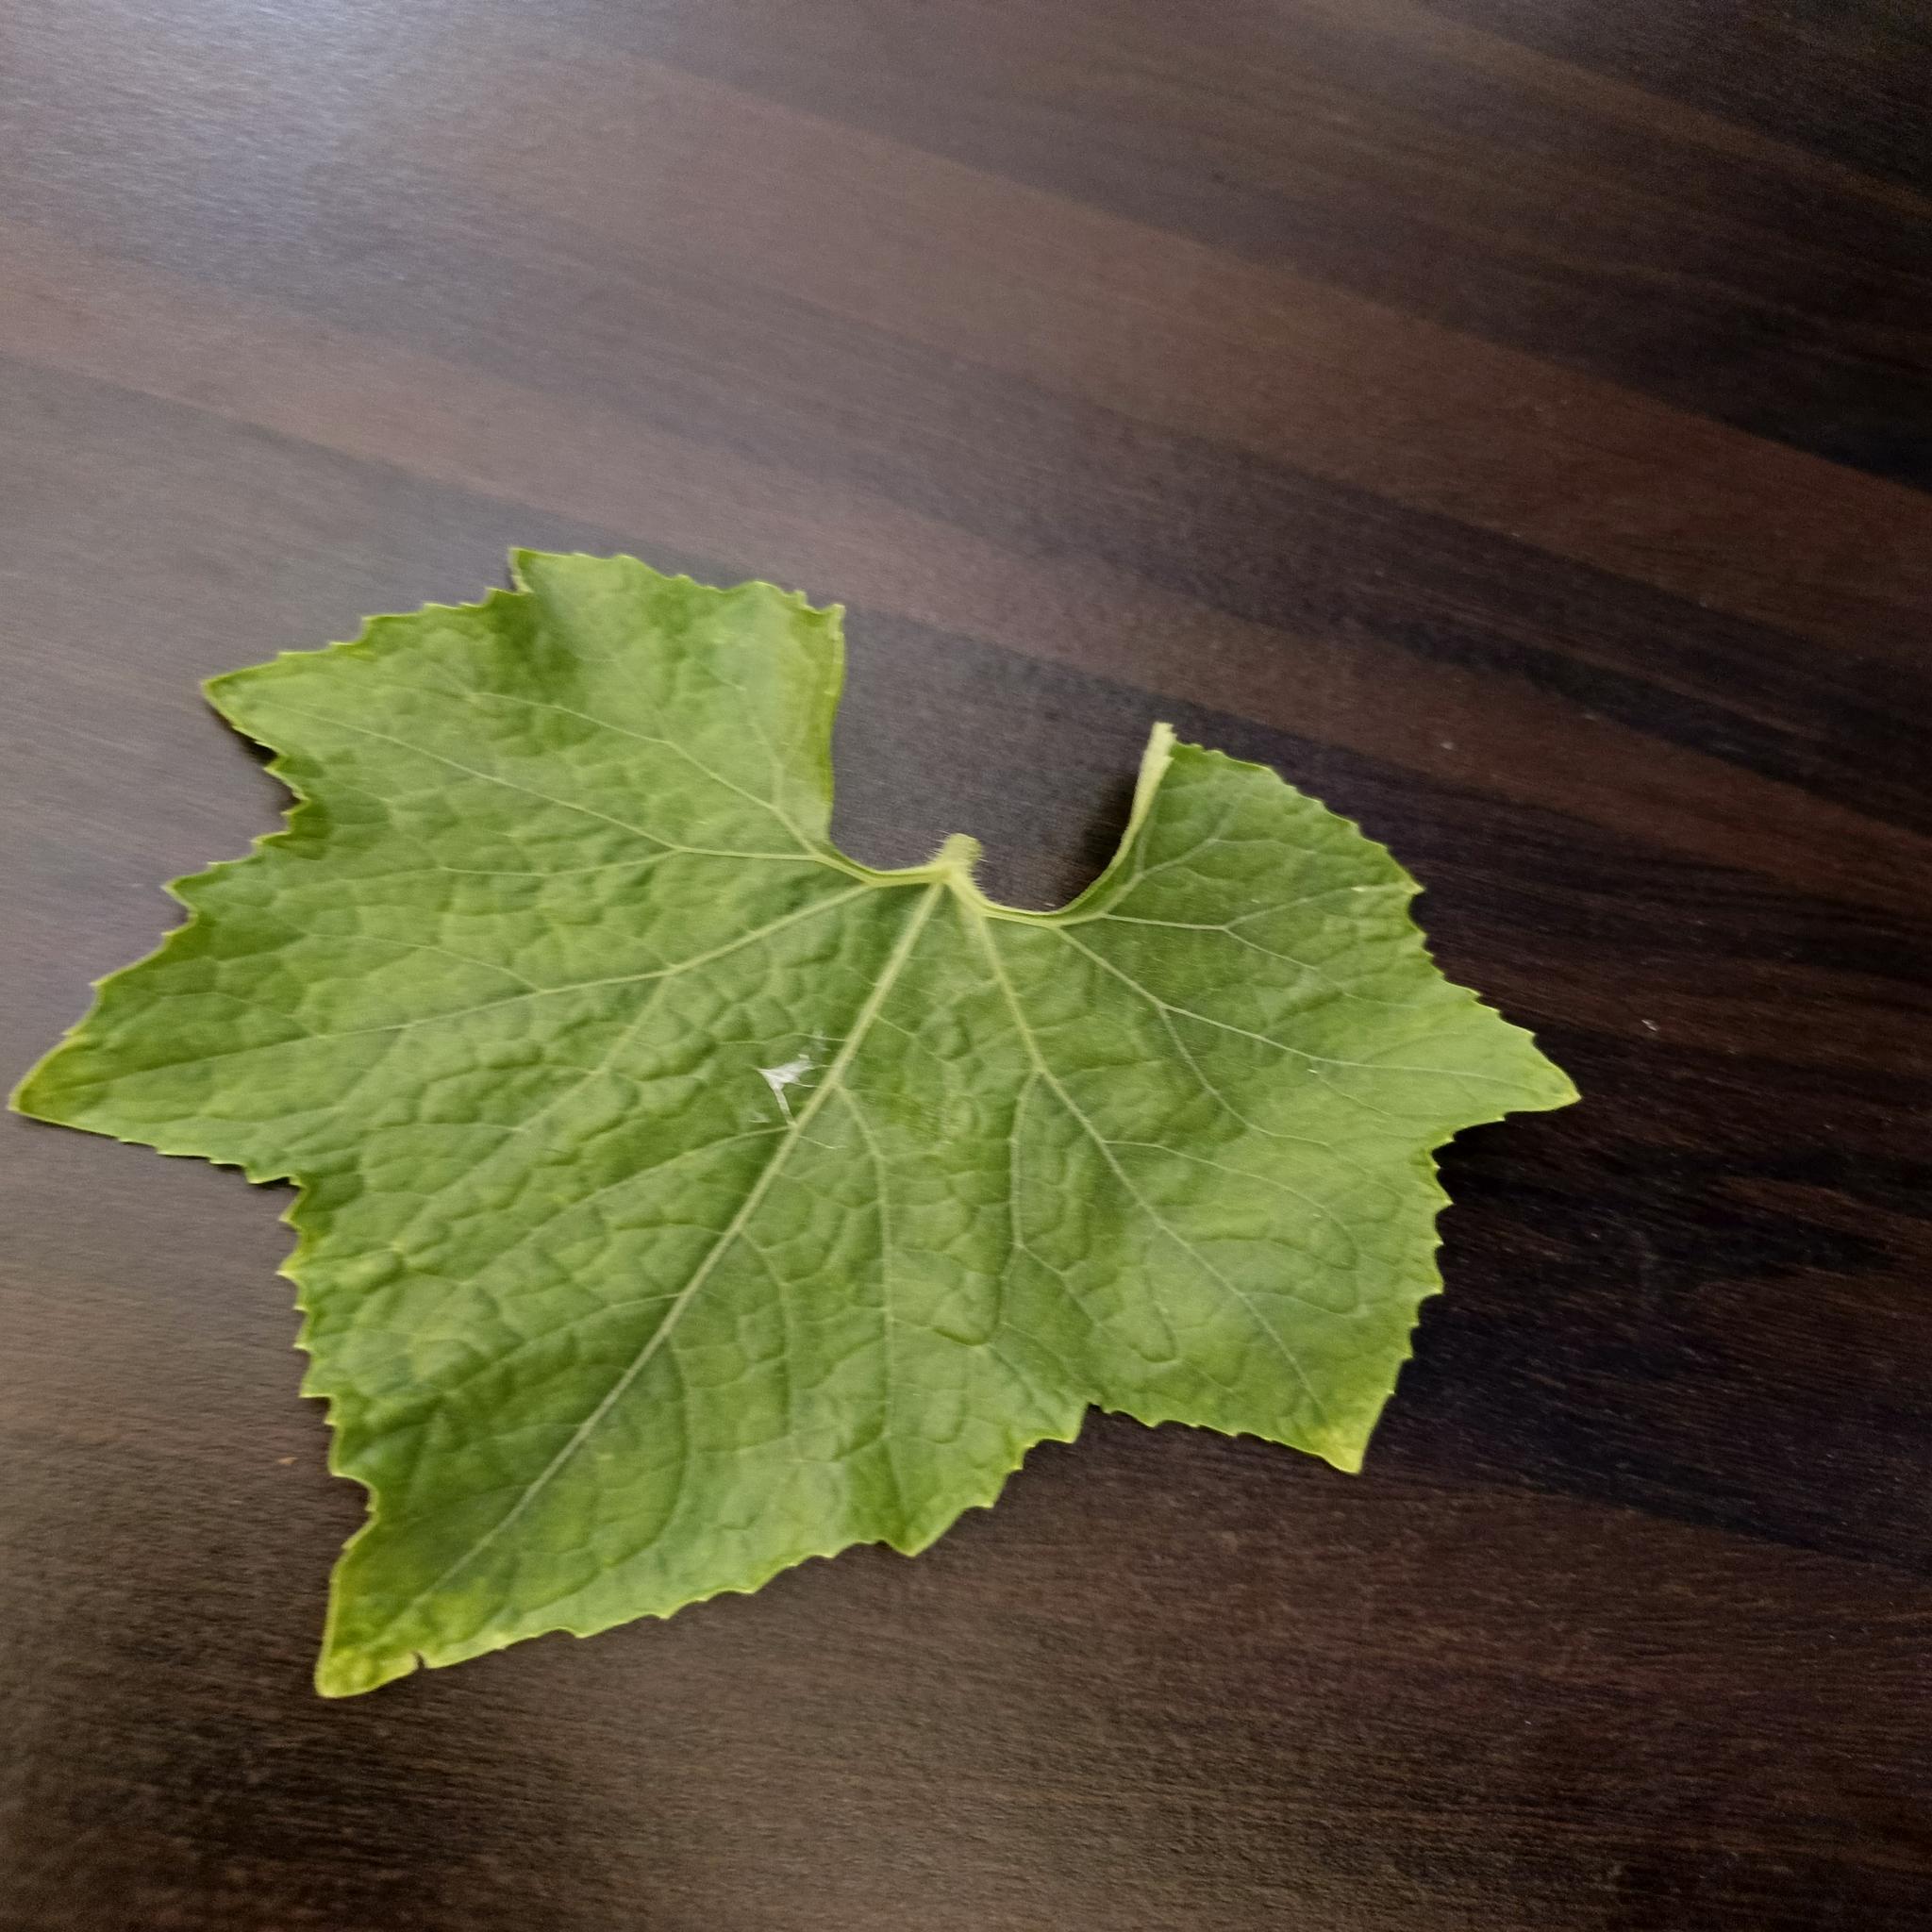
Label: Healthy